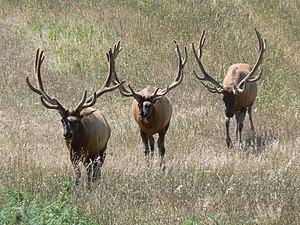
Le wapiti est un mammifère herbivore de la famille des cervidés. Il fait partie des plus grands cervidés du monde avec le sambar mais après l'élan ou orignal. Il est presque identique au cerf élaphe d'Europe dont il a longtemps été considéré comme une sous-espèce, mais en 2004, des indices du génome mitochondrial donnent fortement à penser qu'il s'agit de deux espèces distinctes.